Chennai International Airport

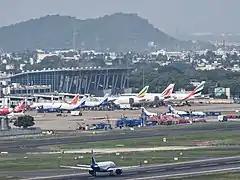
Aircraft parked on the main apron

Chennai Airport is owned and operated by the Airports Authority of India and serves as the regional headquarters of the AAI for the southern region of India comprising the states of Andhra Pradesh, Karnataka, Kerala, Tamil Nadu, and Telangana, and the union territories of Lakshadweep, and Puducherry. It functions from the Air Traffic Control Complex within the airport. The airport is the centre of the southern flight information region (FIR), one of the four FIRs that the Indian air space is divided into. It is alo responsible for the air traffic services over the Chennai FIR, which consist of five southern states, two southern union territories, and oceanic air space over parts of the Bay of Bengal and the Arabian Sea.